The Solar Garden

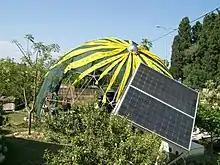
The Solar Garden in Binyamina in 2013

The Solar Garden ("Hagan haSolari") is an idealistic center in Binyamina, Israel, approximately 40 kilometers south of Haifa on the shore of the Mediterranean Sea. The center focuses mainly on solar energy (hence the name) and other alternative sources of energy power. Furthermore, The Solar Garden develops small-scale techniques to preserve the environment, such as a garbage-sorting and a recycling project based on a wide range of reusable materials, the production of compost and aquaponic systems.